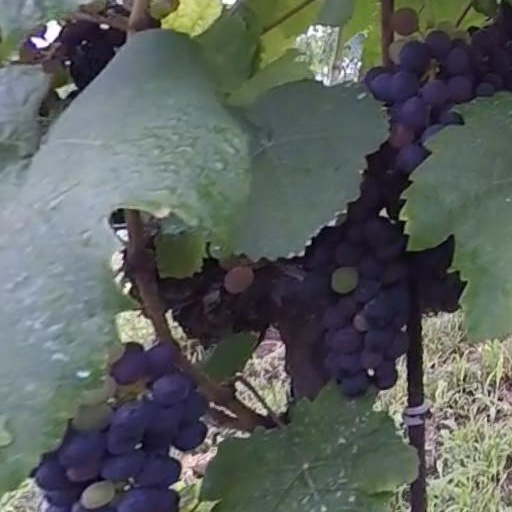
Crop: grape